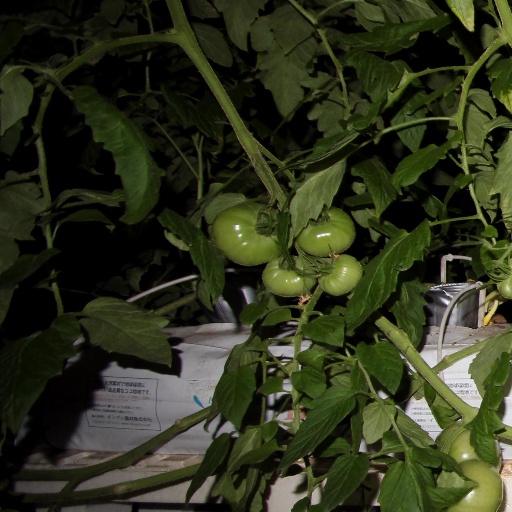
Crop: tomato